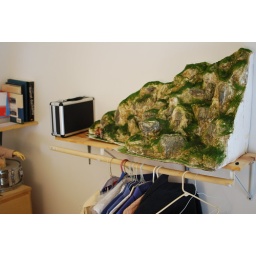
Bike mountain on its shelf in NYC